List of extinct bird species since 1500

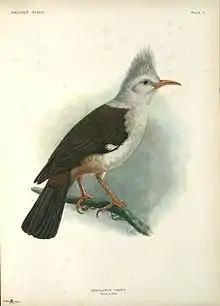
Hoopoe starling

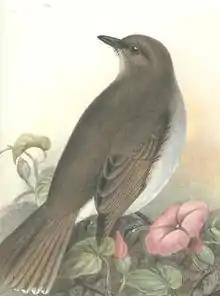
Kāmao

Acrocephalidaeacrocephalid warblers or marsh warblers, tree warblers and reed warblers